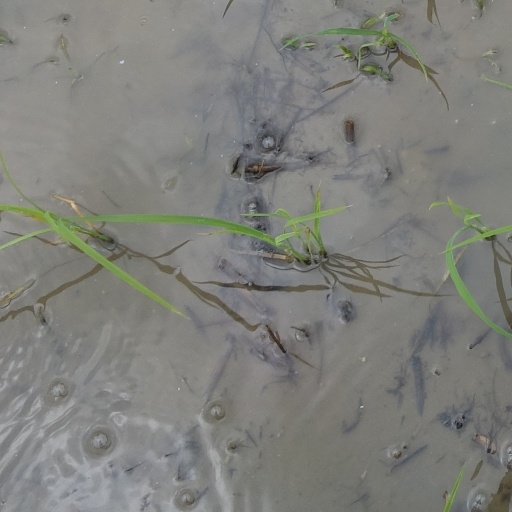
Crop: rice